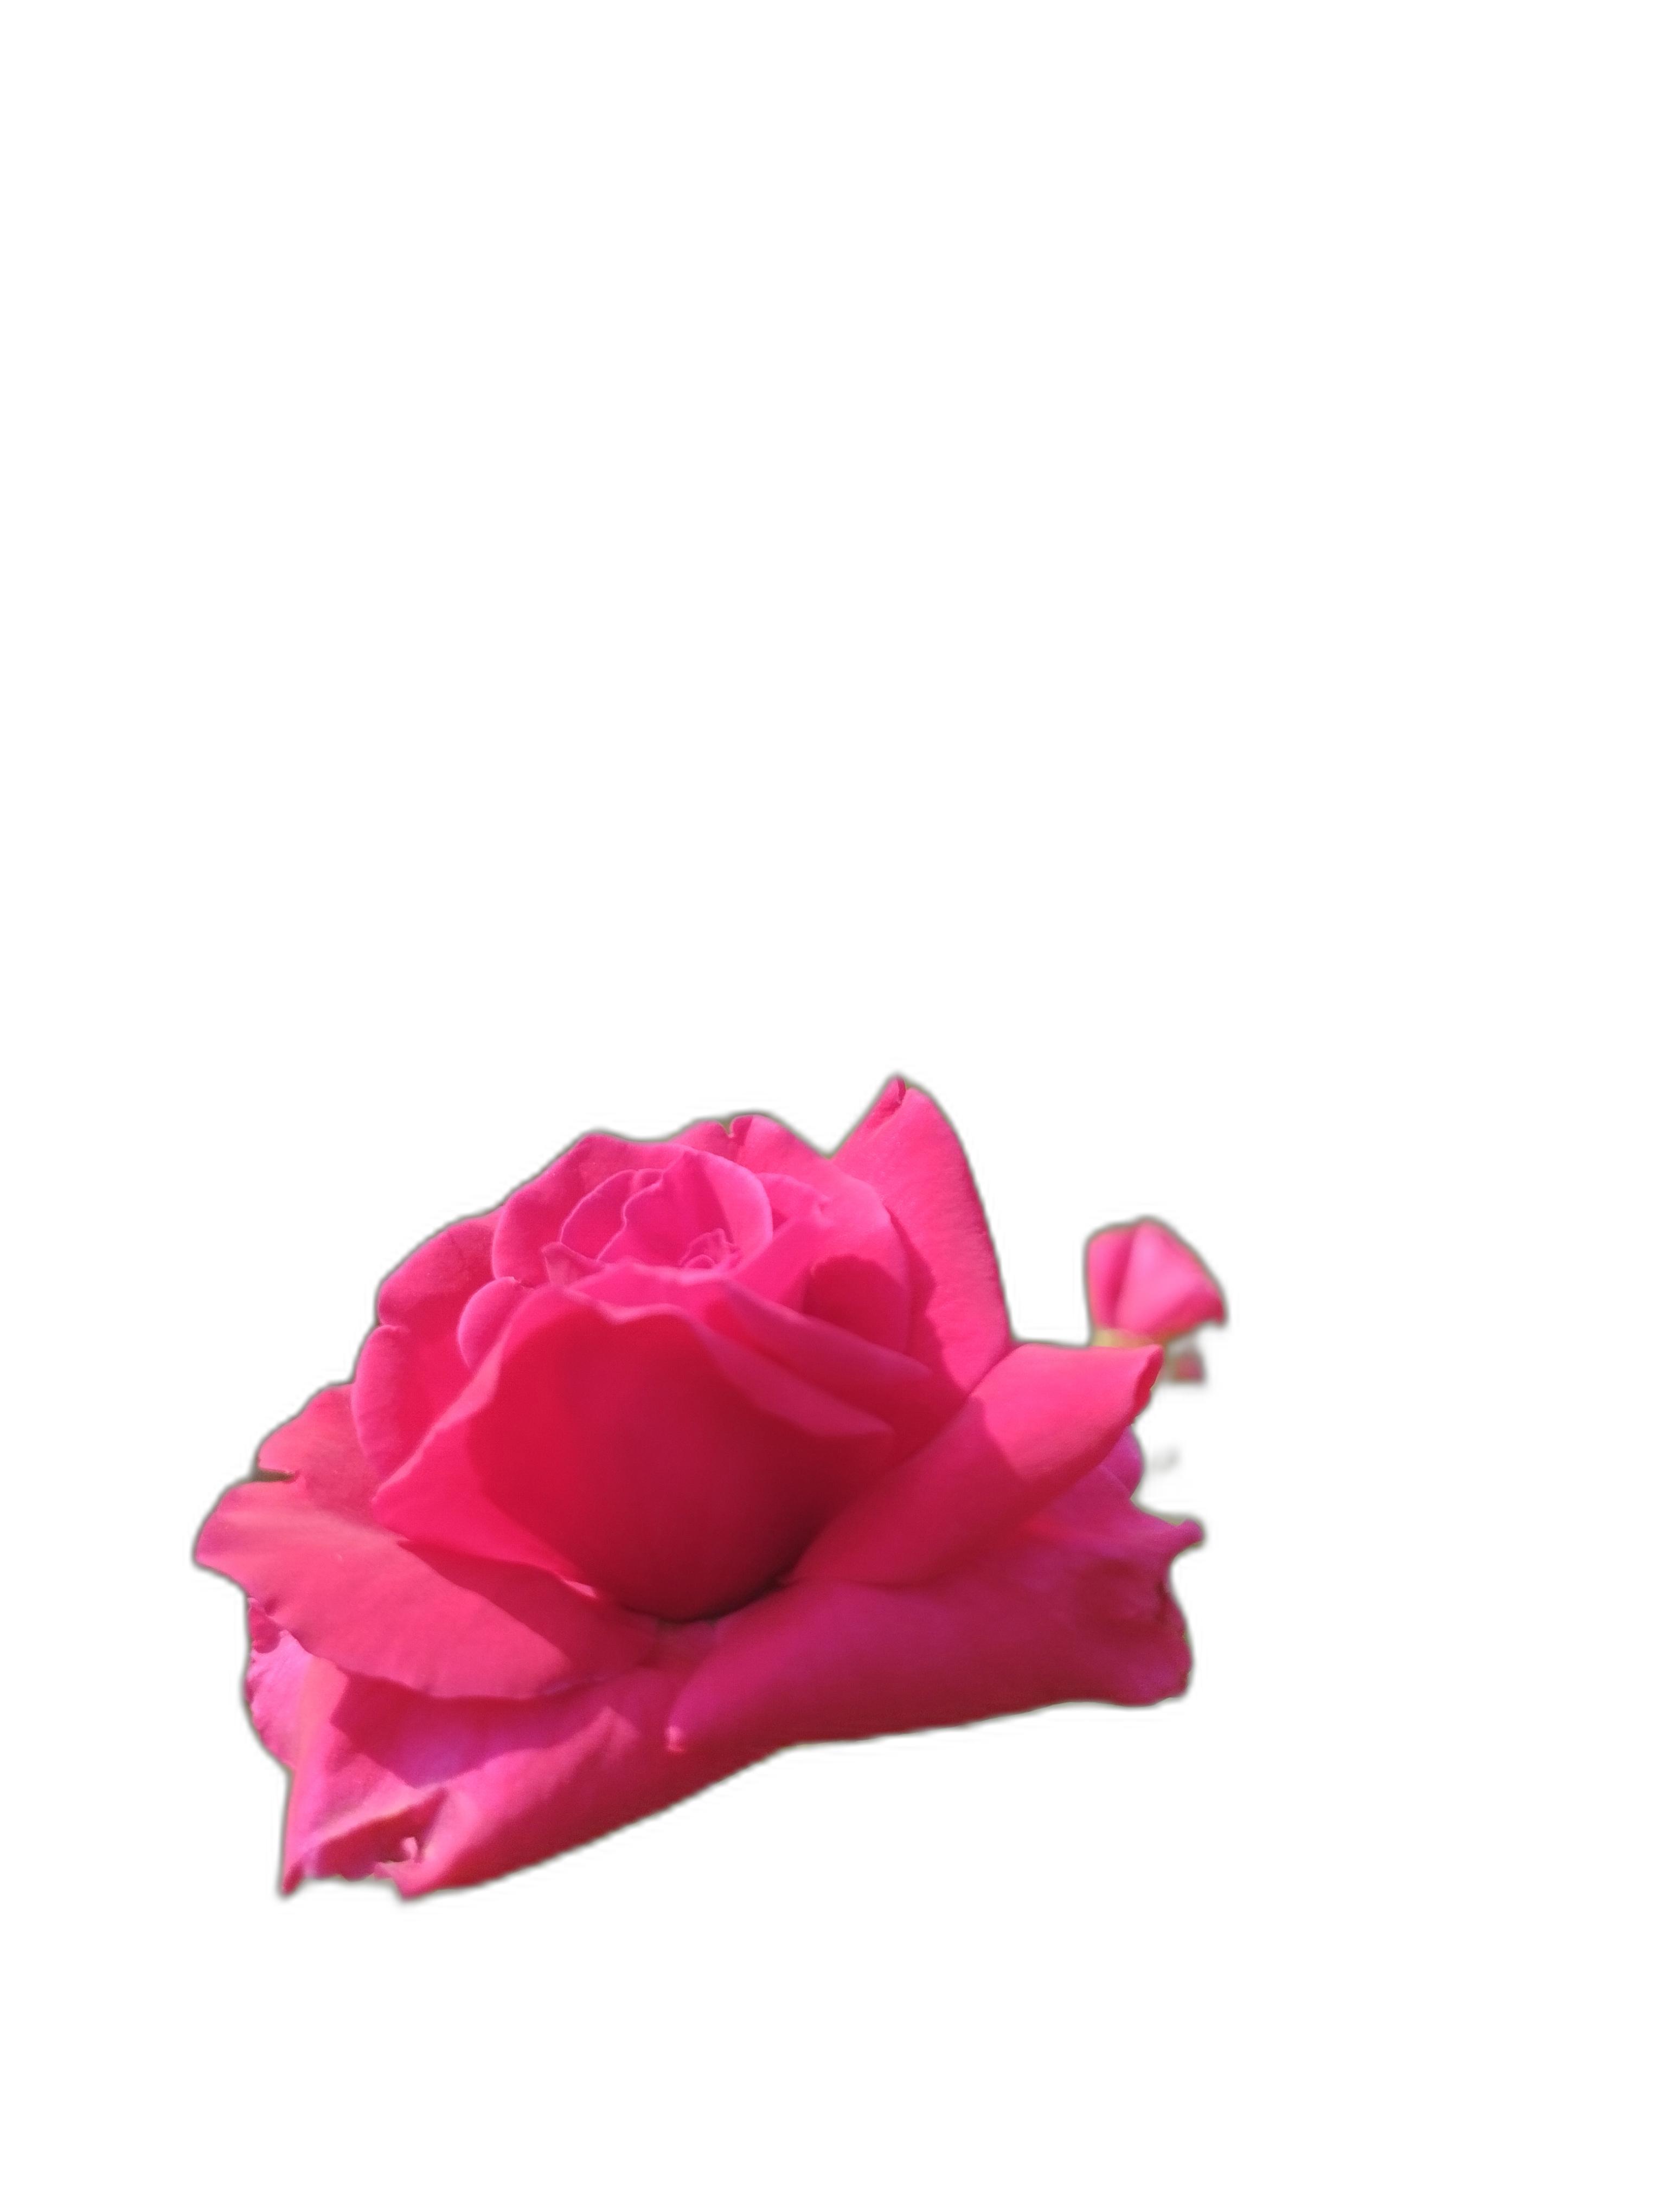
Label: Rose